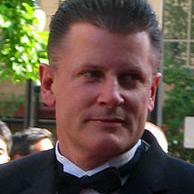
Age: 44